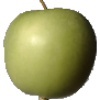
Label: Apple Granny Smith 1